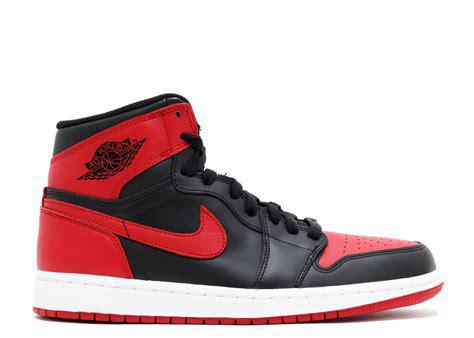
Brand: Jordan
Model: 1 OG